Denis Mackail

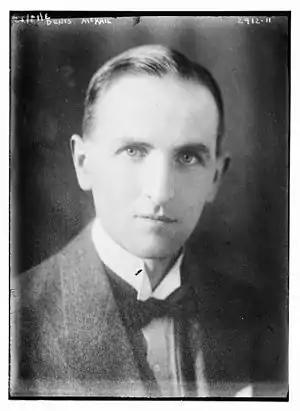

Denis George Mackail (3 June 1892 – 4 August 1971) was an English fiction writer. His work was popular in his time, but much of his work has been forgotten. However, "Greenery Street", a 1925 novel of early married life in upper middle-class London, was republished in 2002.